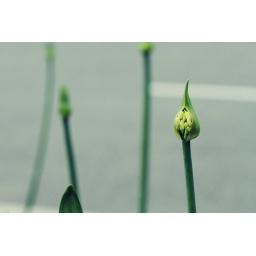
JUN 1, 2010 -- DIAGONAL, BARCELONA, SPAIN -- A macro shot of a germinating plant against the gray asphalt.